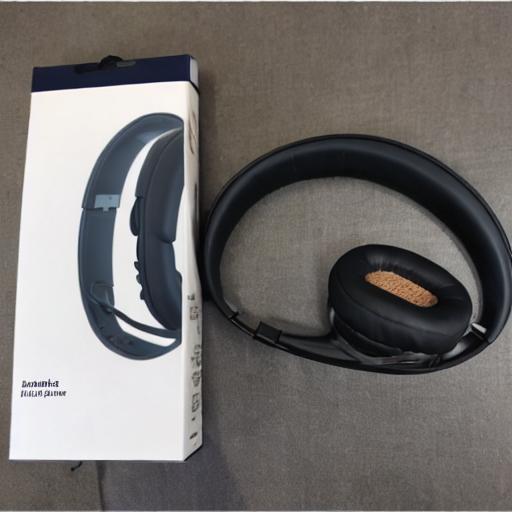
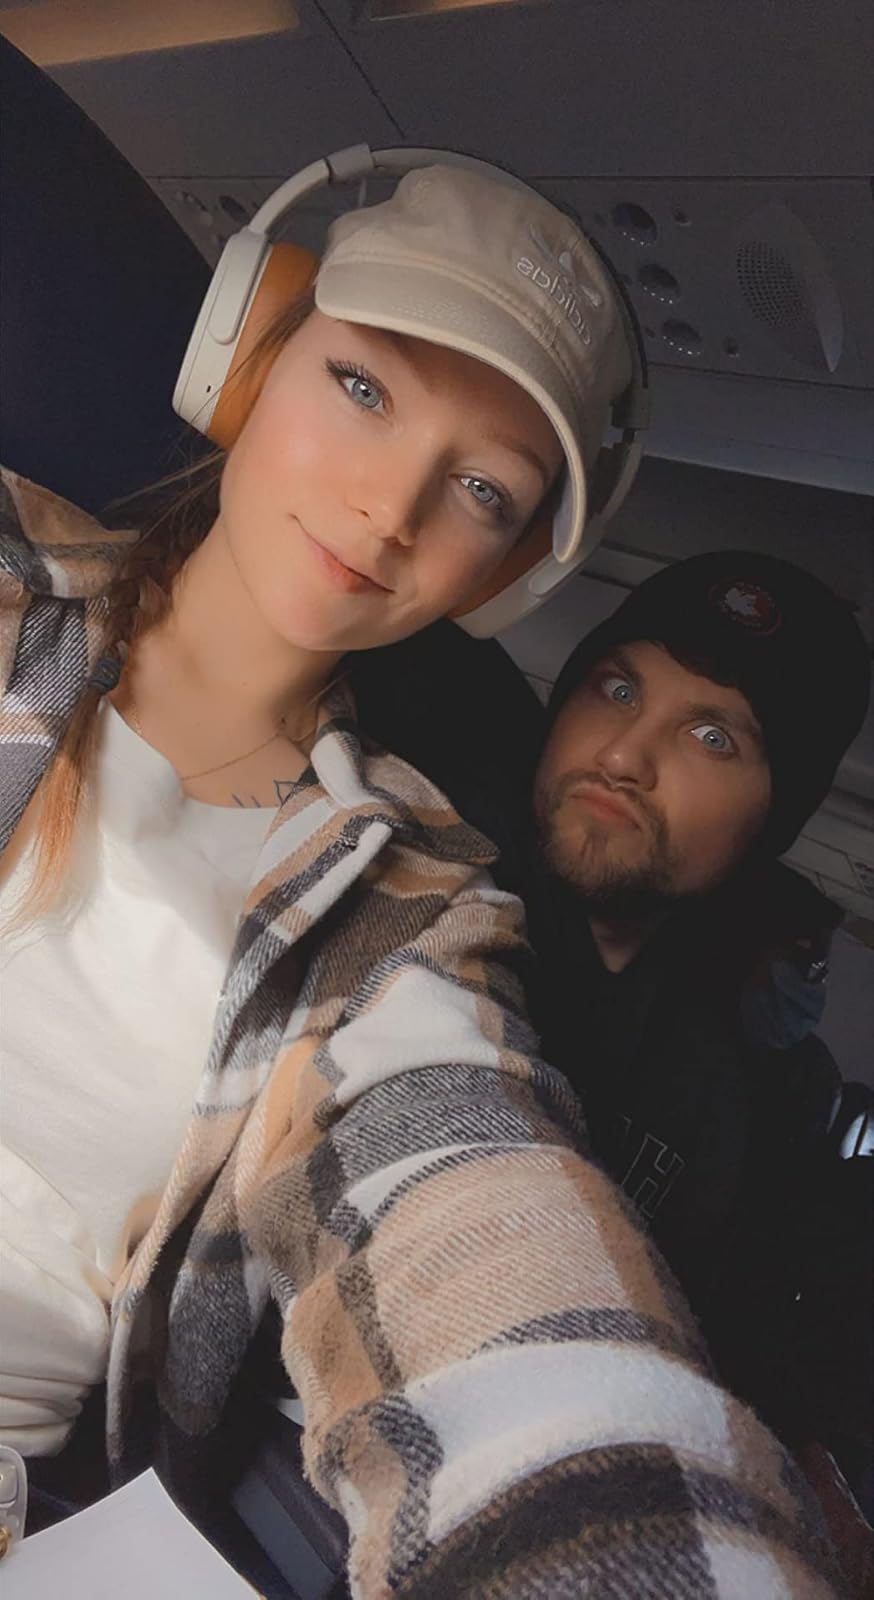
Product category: headphones
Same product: no